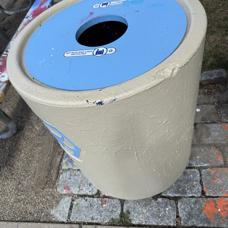
Label: recycling